Tumo Center for Creative Technologies

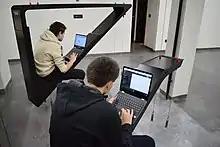
TUMO Beirut

The first TUMO International Center opened in Paris in October 2018. It is located in the center of Forum des Images in Les Halles. The center provides free supplemental education to about 1,500 12–18 year olds.